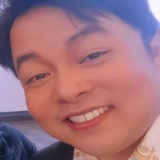
ca sĩ Hà Thanh Xuân